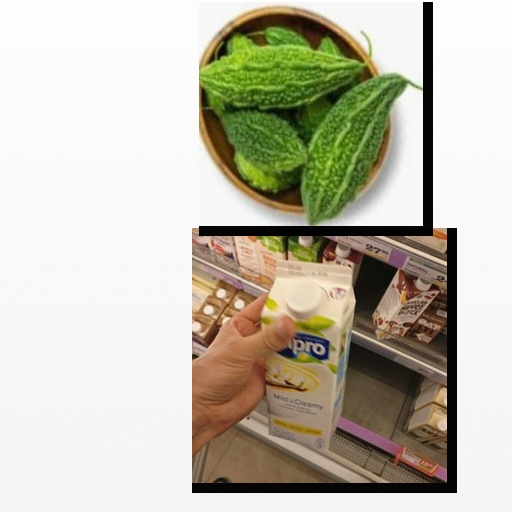
Food items: vanilla_soyghurt, bitter_gourd